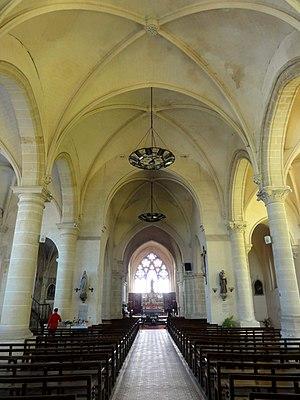
L'église Saint-Vaast est une église catholique paroissiale située à Nointel, en France. C'est un édifice assez spacieux, qui réunit presque tous les styles architecturaux du roman au classique, sauf la Renaissance. Le plan est régulier, et s'inscrit dans un rectangle, avec une subdivision nette entre nef, transept et chœur. Il y a un vaisseau central et deux collatéraux sur toute la longueur. Mais en regardant les détails, il se révèle aisément que pratiquement aucune partie de l'église n'est homogène, à l'exception du chœur, qui constitue un intéressant témoignage du style rayonnant tardif. Sa vaste baie du chevet présente un exceptionnel remplage à cinq lancettes. La base du clocher conserve une voûte d'ogives romane archaïque, qui a été fortement remaniée. La nef séduit par ses grandes arcades portées à la même hauteur que les murs latéraux, et des piliers gothiques et toscans s'y font face sans rompre l'harmonie de l'ensemble. Les voûtes sont seulement factices et peuvent être qualifiées de néogothiques. À l'extérieur de l'église, la façade occidentale de la nef constitue l'élément le plus remarquable.